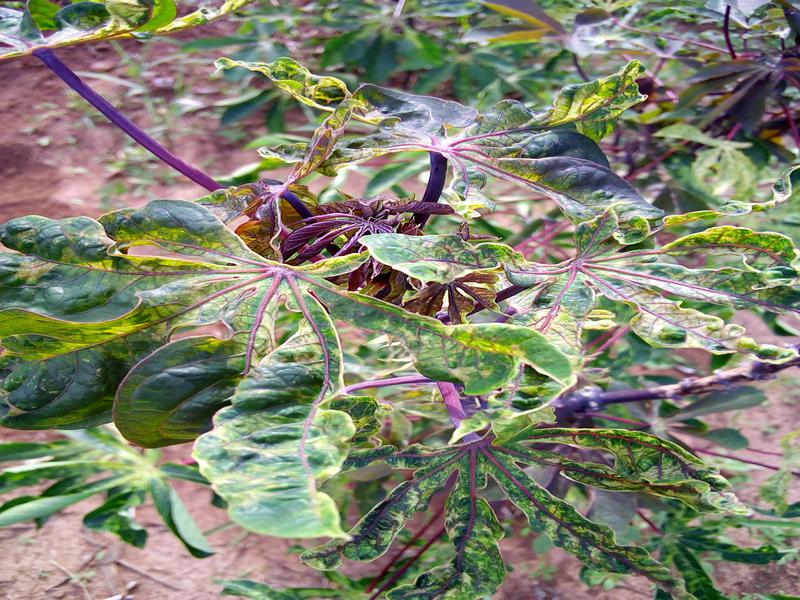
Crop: cassava
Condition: mosaic_disease